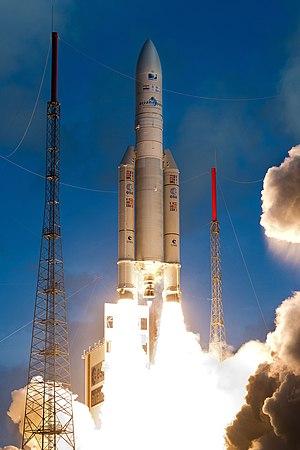
Décollage - Ariane 5 - VA 221- Le 06/12/2014.
La SABCA est l’un des principaux fournisseurs mondiaux de produits aérospatiaux multitechnologiques de niveau 1, aujourd'hui filiale du groupe Dassault qui veut s'en séparer depuis 2019. Au service des plus grands constructeurs d'avions et de lanceurs spatiaux, SABCA conçoit, développe, fabrique et assure la maintenance des composants et systèmes des avions et des lanceurs. La société déploie son expertise au travers de 4 Business Units - Assemblages intégrés, Systèmes d'actionnement, MRO et Unmanned Systems. Ce faisant, SABCA offre une gamme complète de services aux marchés de l’aviation civile, de l’espace et de la défense, et ses activités étendues au marché des Unmanned Autonomous Systems commerciaux comprennent l’intégration de solutions solutions aurospace grade pour l’industrie.